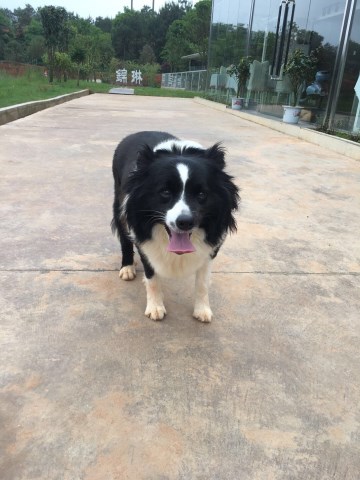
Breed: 2594-n000109-Border_collie